Onagawa, Miyagi

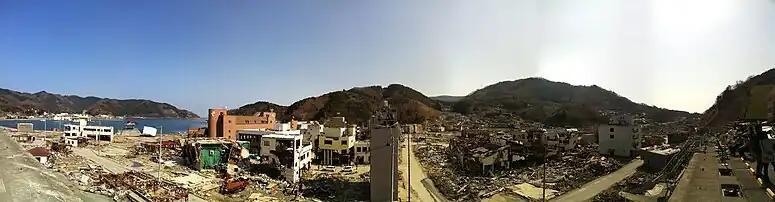
View of Onagawa one month after the tsunami. (10 April 2011)

In an incident widely reported in the Chinese media, Mitsuru Sato, managing director of Sato Suisan, a fish processing company in the town, gave his life ensuring that all the firm's workers, including 20 female Chinese resident trainees, had evacuated safely to higher ground.